George Manville Fenn

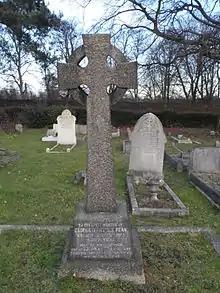
Grave of George Manville Fenn in Isleworth Cemetery

Fenn later became a printer, editor and publisher of some short-lived periodicals, before attracting the attention of Charles Dickens and others with a sketch for "All the Year Round" in 1864. He contributed to "Chambers's Journal" and to the magazine "Once a Week". In 1866, he wrote a series of articles on working-class life for the newspaper "The Star". These works were collected and republished in four volumes, followed by a similar series in the "Weekly Times".